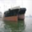
Label: ship